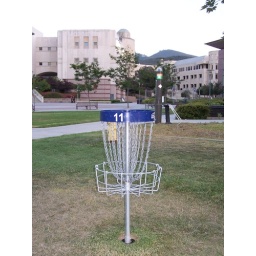
Close view of basket 11, with University Hall and the Academic Hall clock tower in the background.